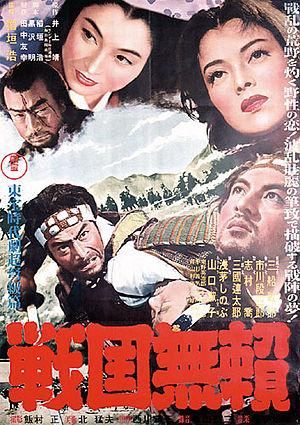
Hiroshi Inagaki, né le 30 décembre 1905 à Tokyo et mort le 21 mai 1980 dans la même ville, est un réalisateur et scénariste japonais.